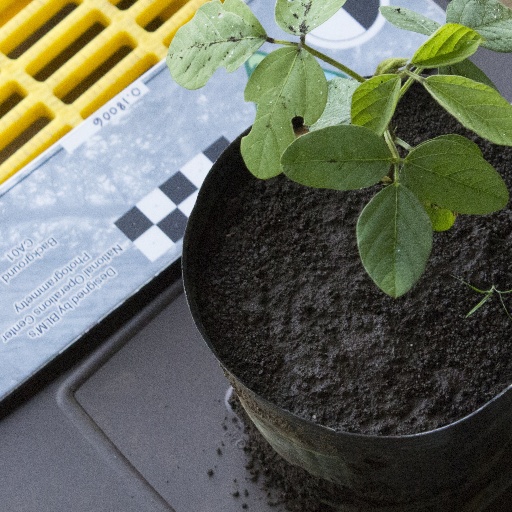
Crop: soybean